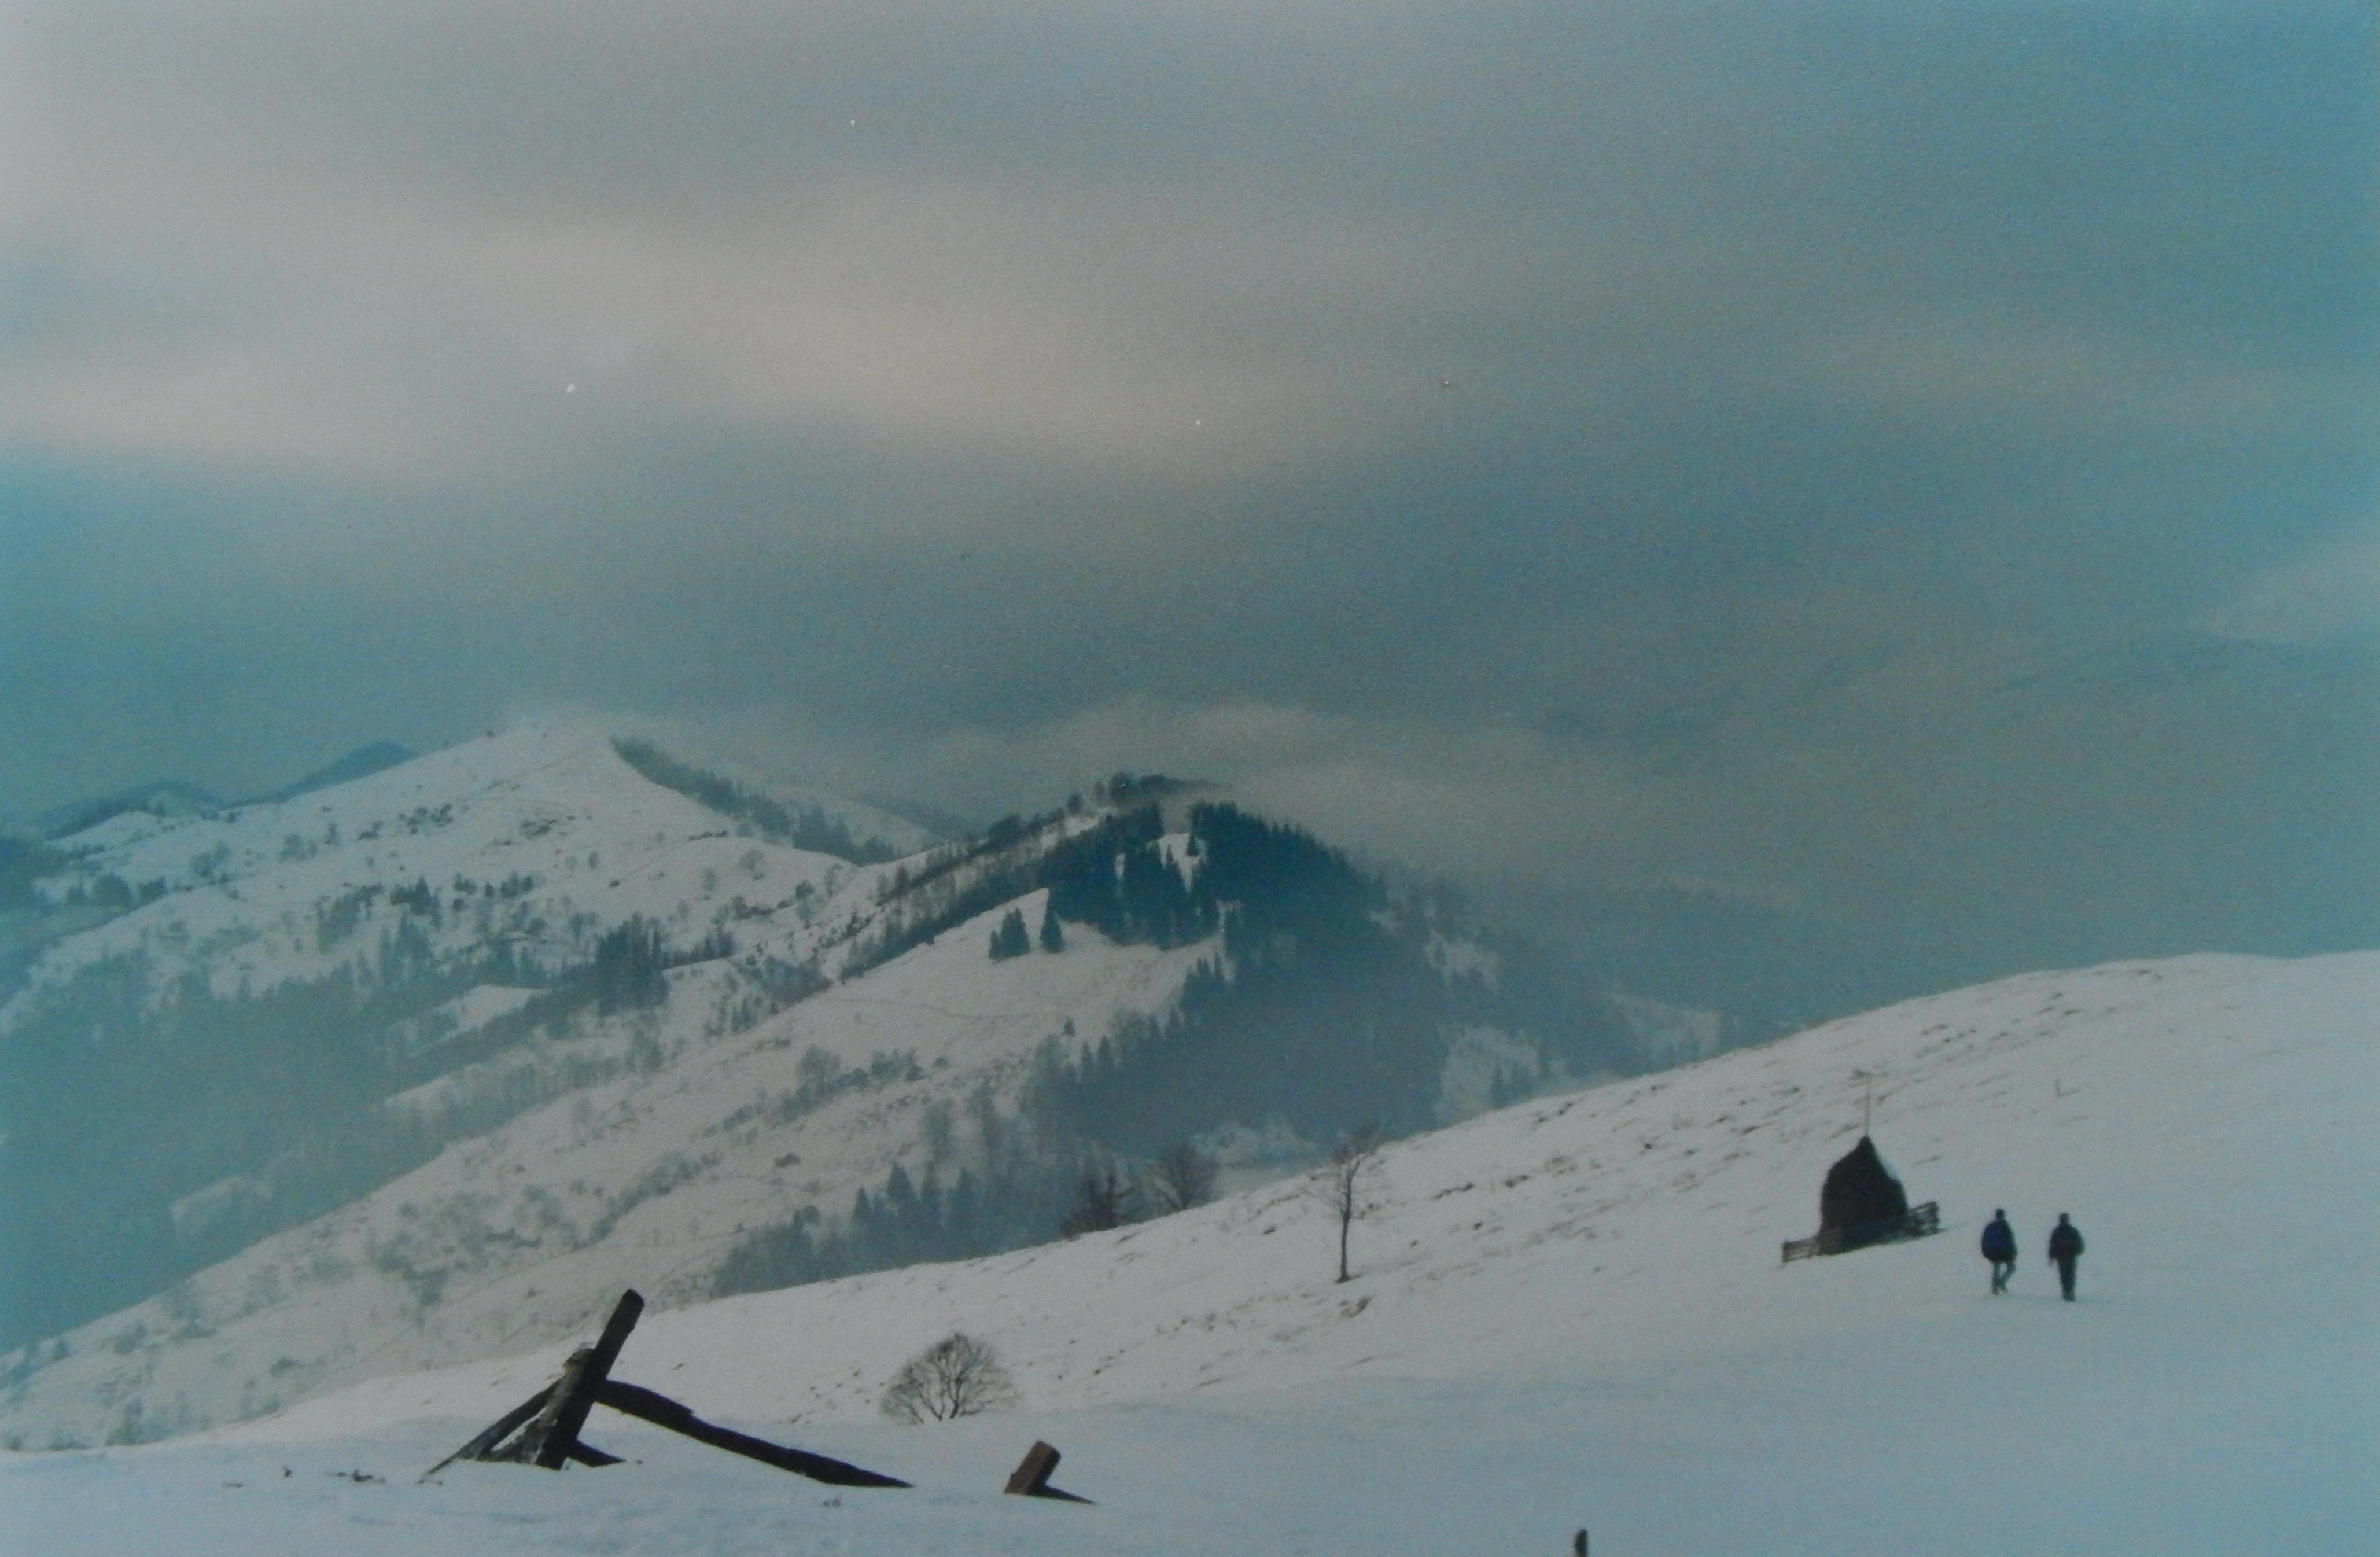
wooden, old, mountain, mountains, beautiful, building, landscape, nature, house, green, summer, architecture, background, view, traditional, rural, roof, pastureland, blue, sky, travel, season, mountainous landforms, snow, nunatak, mountain range, ridge, geological phenomenon, glacial landform, winter, cloud, piste, fell, arctic, terrain, freezing, ice, summit, winter sport, hill, ice cap, adventure, glacier, massif